1984 Summer Olympics torch relay

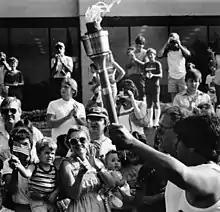
Olympic torch at the University of Texas at Arlington, 1984

On February 1, Kimon Koulouris, the Greek minister of sports, announced that the government would not allow the flame to be used for commercial purposes, jeopardizing the relay plans. The mayor of Olympia, Spyros Foteinos, added that the town also would not agree to participate in the event if it was commercialized, saying that the American delegation would have to light the flame themselves. During IOC meetings at the Winter Olympics which began a few days later in Sarajevo, this opposition continued. In response, the LAOOC agreed to stop accepting new sponsorships on March 20, and the Greek delegation tentatively agreed to participate in the relay. In order to keep Greek participation in the relay to a minimum, and to avoid the possibility of protests along the route there, organizers considered transmitting the flame to New York in the form of a laser beam by satellite, as had been done in 1976 between Athens and Montreal.